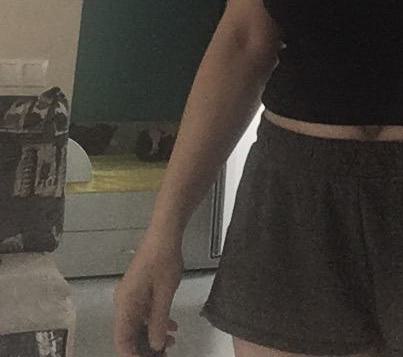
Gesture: no_gesture